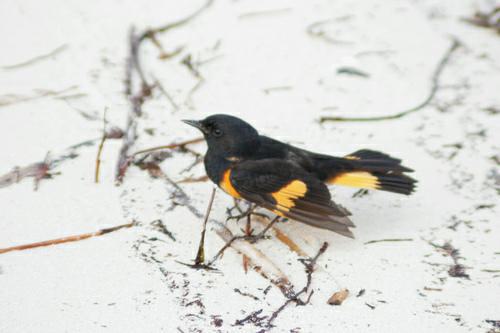
A photo of a american redstart